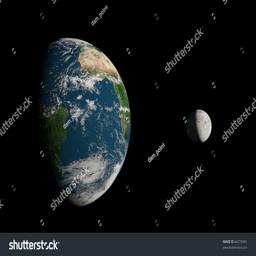
a big earth and a small moon on a black background